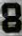
Number: 8